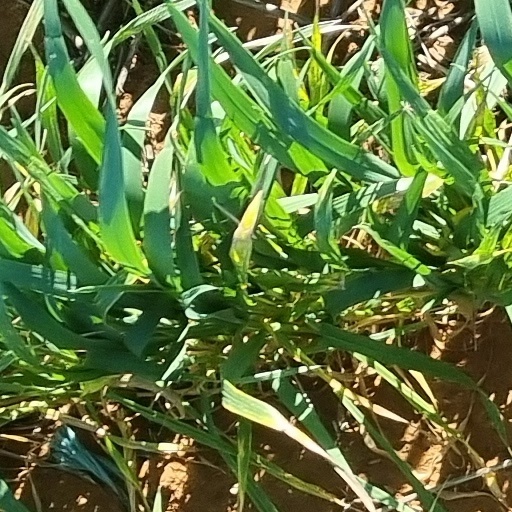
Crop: wheat